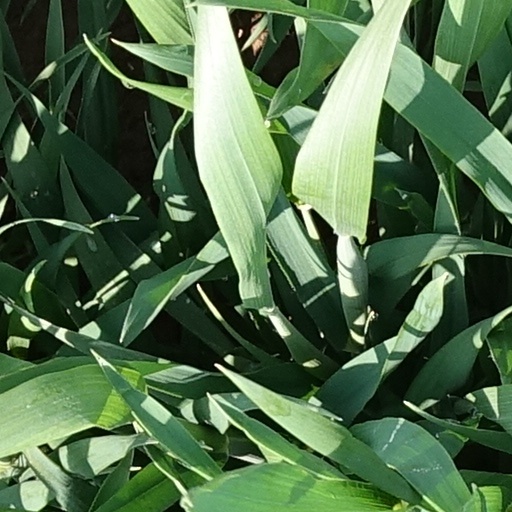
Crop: wheat